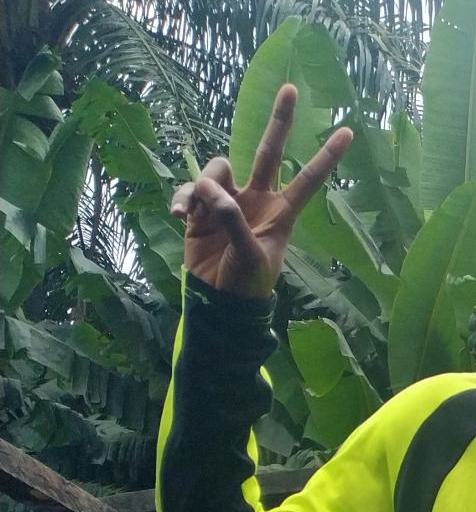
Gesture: peace